Julian Wylie

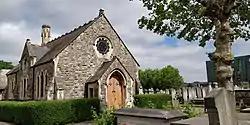
Willesden Jewish Cemetery

In 1920, as Julian Ulric Samuelson, Wylie joined the United Grand Lodge of England, becoming a Freemason.